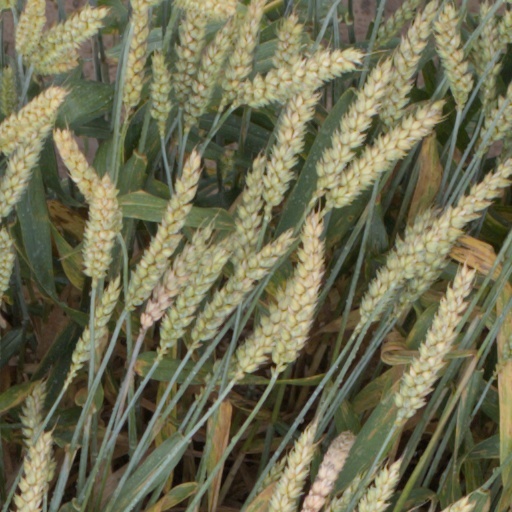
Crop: wheat